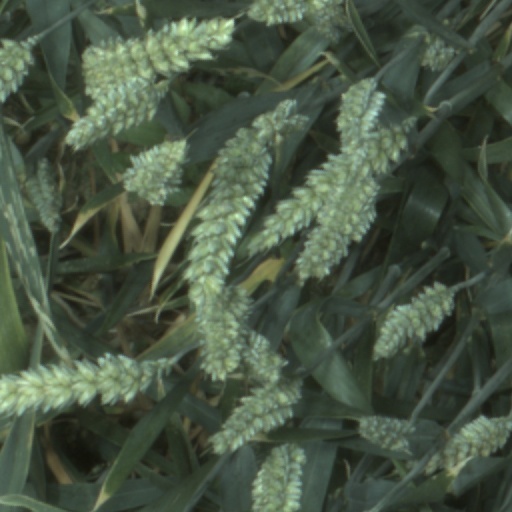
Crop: wheat